Convair F-102 Delta Dagger

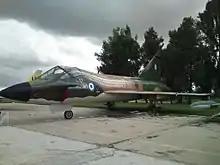
A Hellenic Air Force TF-102A Delta Dagger at the Hellenic Air Force Museum, at Dekeleia AFB. Shows vortex generators added to the canopy to prevent buffet.

During 1973, six aircraft were converted to target drones as QF-102As and later PQM-102Bs (simulating MiG-21 threat aircraft) under a Full Scale Aerial Target (FSAT) project known as "Pave Deuce". Eventually, the program converted hundreds of F-102s for use as target drones for newer fighter aircraft, as well as testing of the U.S. Army's Patriot missile system.